La Chapelle-de-Guinchay

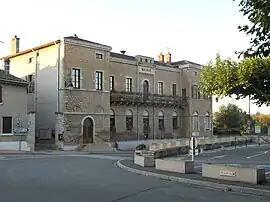
The town hall in La Chapelle-de-Guinchay

La Chapelle-de-Guinchay is a commune in the Saône-et-Loire department in the region of Bourgogne-Franche-Comté in eastern France.